Julian David

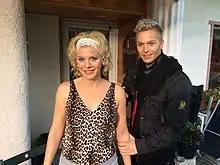
Julian David and Eva Habermann during the filming of "Goblin 2" (2015)

Since 2017, David has hosted his own radio show on schlagersender Schlagerplanet Radio. He also presents a weekly YouTube show, "Die Schlagerköche," in which cooks with other Schlagerstars.